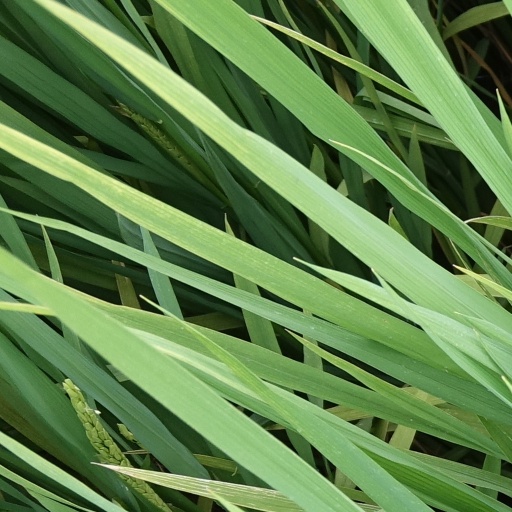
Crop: rice